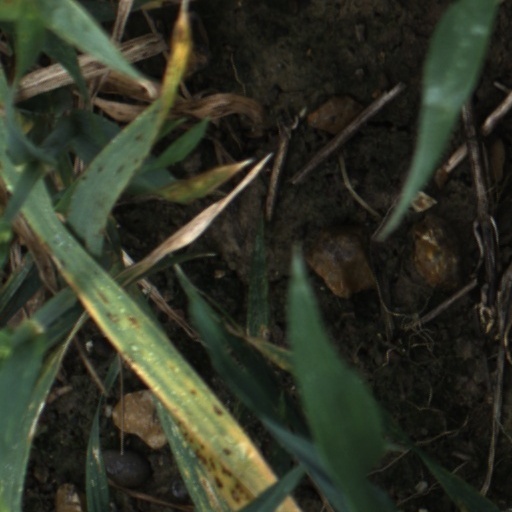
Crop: wheat